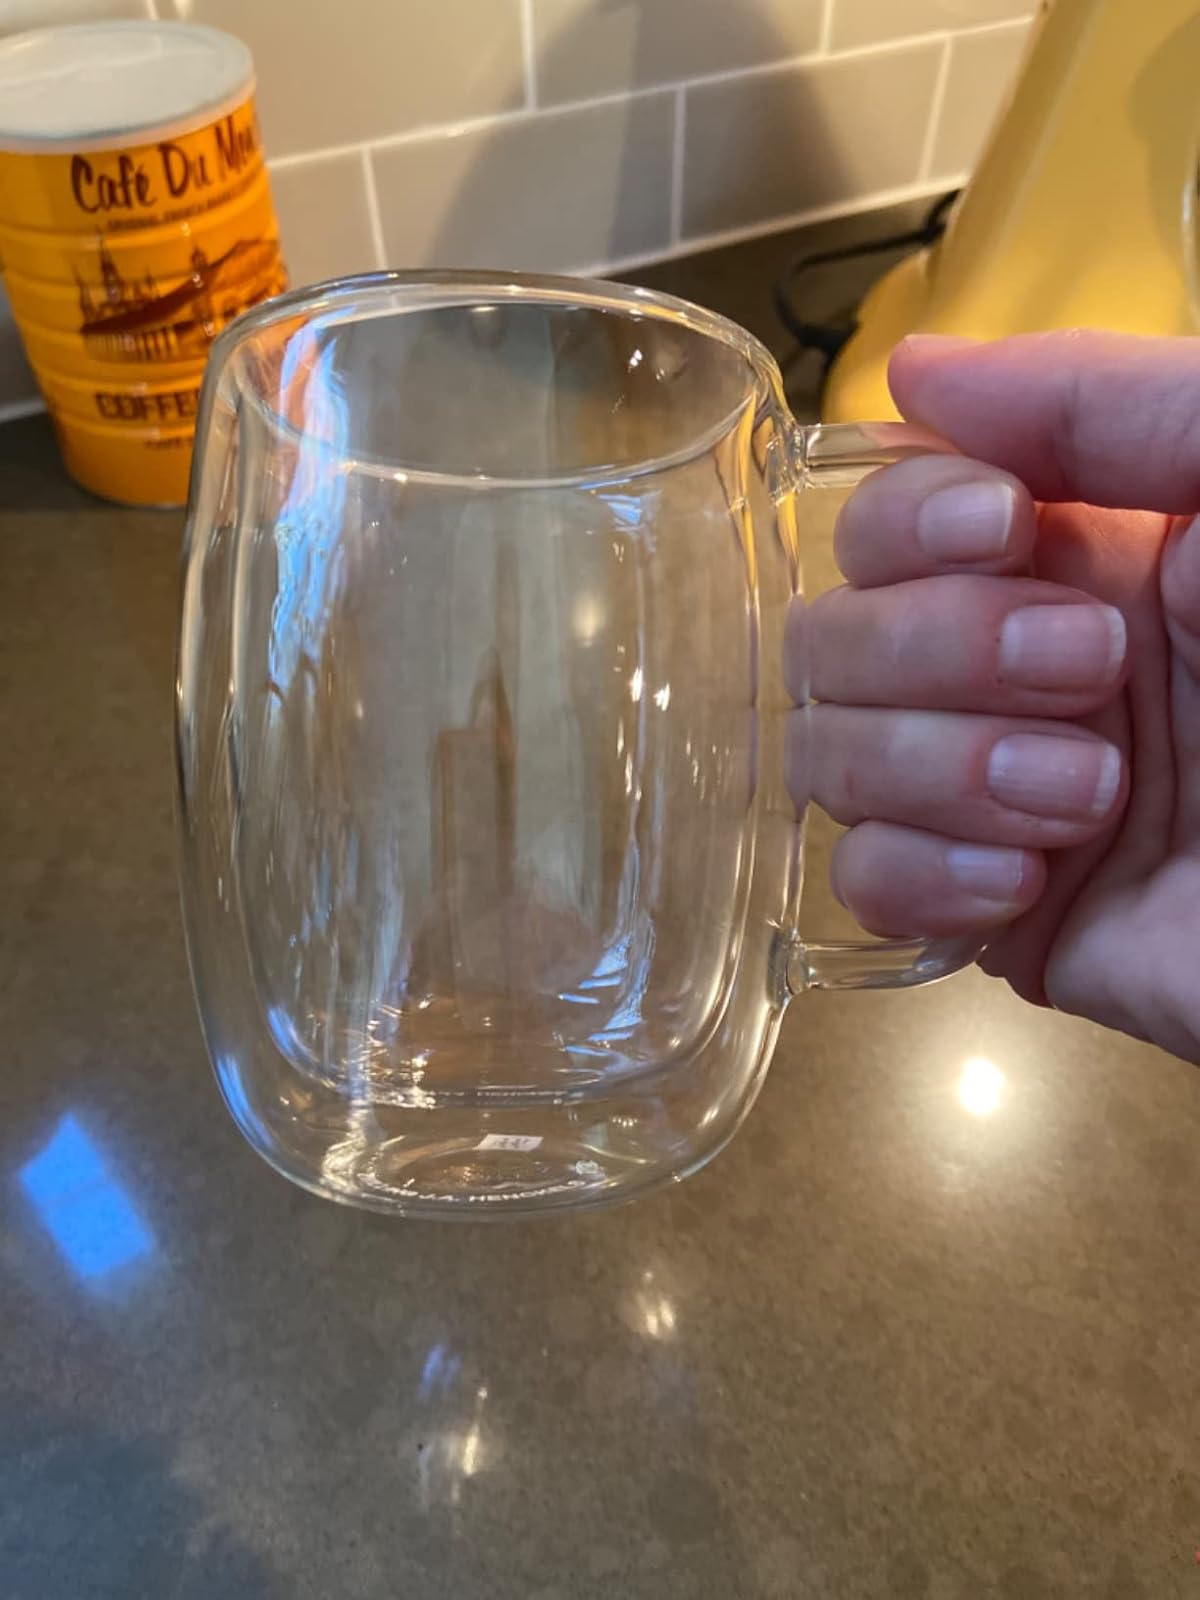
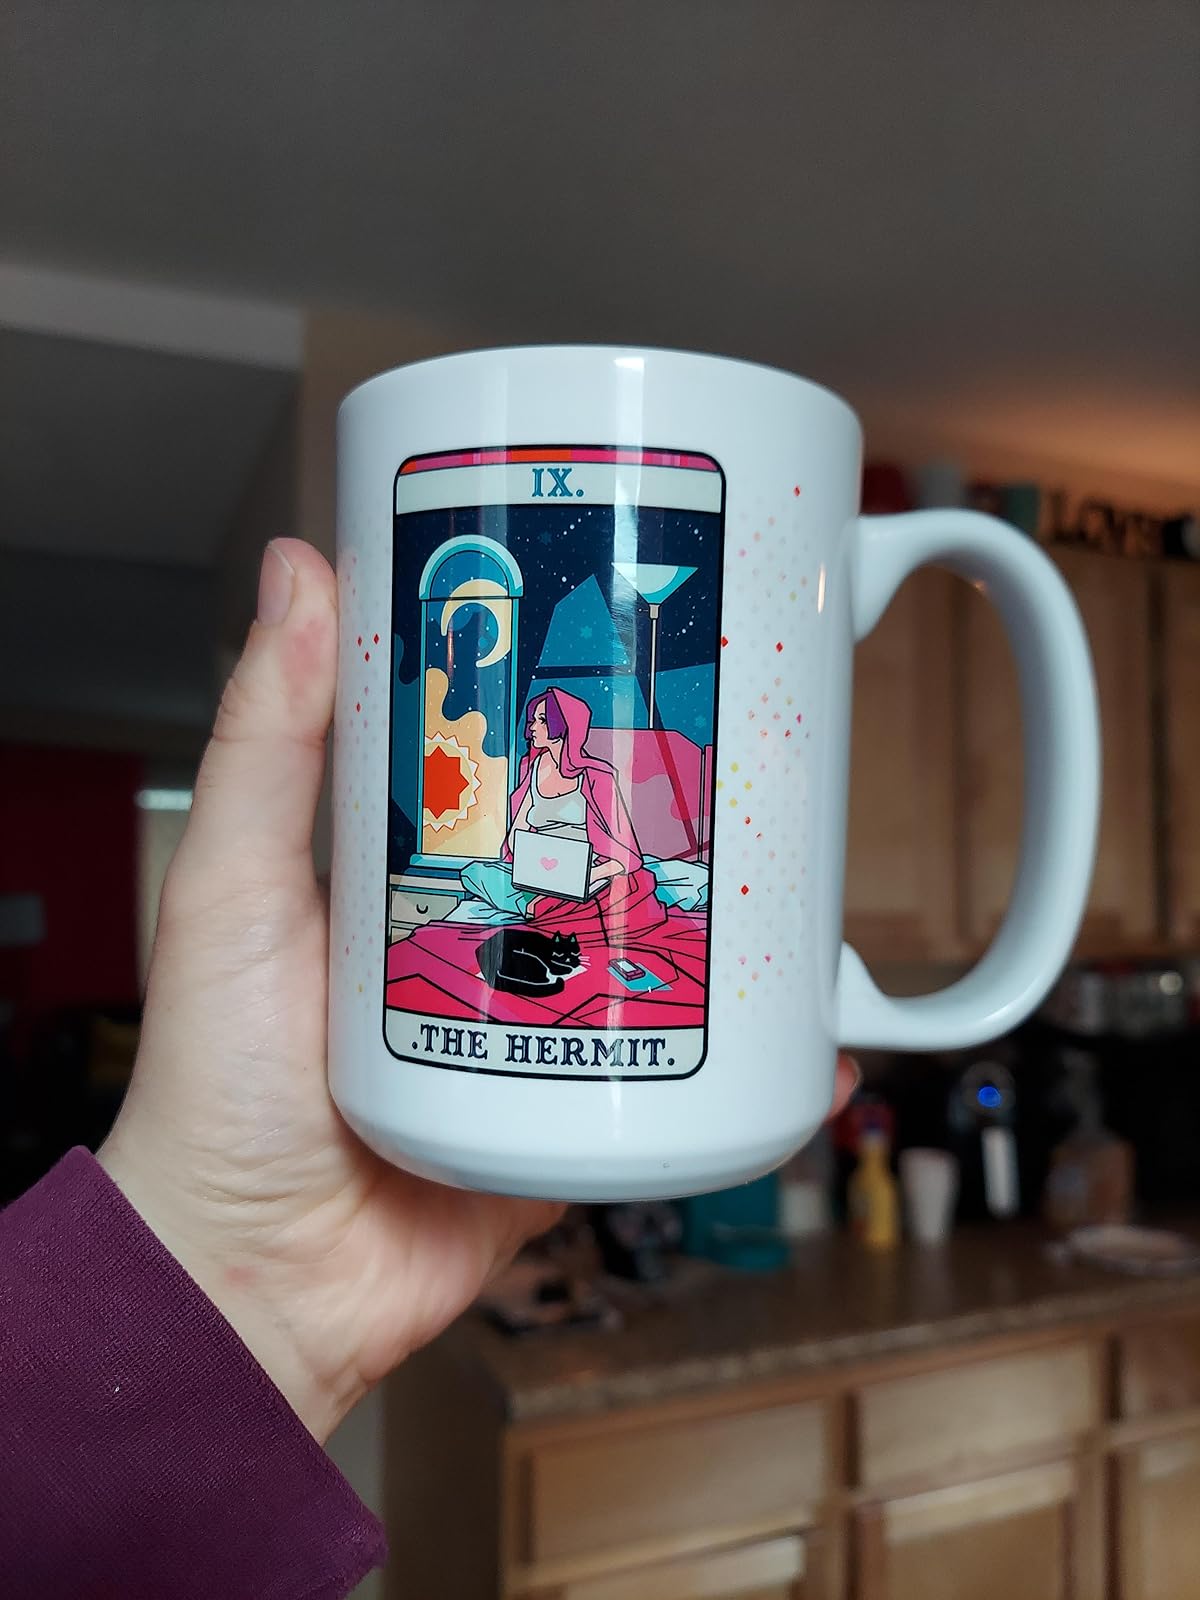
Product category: items_mug
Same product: no